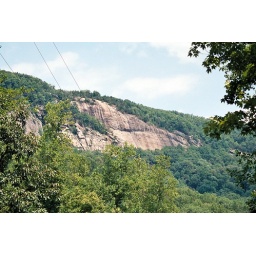
This is the view from the road near the house